Petroleum industry in Azerbaijan

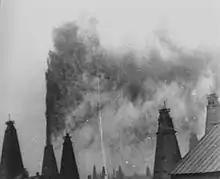
"The Oil Gush in Balakhany", one of the earliest films ever produced, directed by the pioneer of cinema in Azerbaijan, Alexander Mishon

There were other entrepreneurs with lower rank who also made contributions to industrial development of Azerbaijan, such as Haji Baba Alekperov, Agasibek Ashurbeyov, Ali Bala Zarbaliyev, Kerbalay Zarbaliyev, Huseyin Melikov, G. Bagirov, G. Aliyev, S. Zminov, Amir-Aslanov brothers and others were owners of oil-field areas in Sabunchi, Balakhani, Romani, Shubani, Bibi-Heybat.